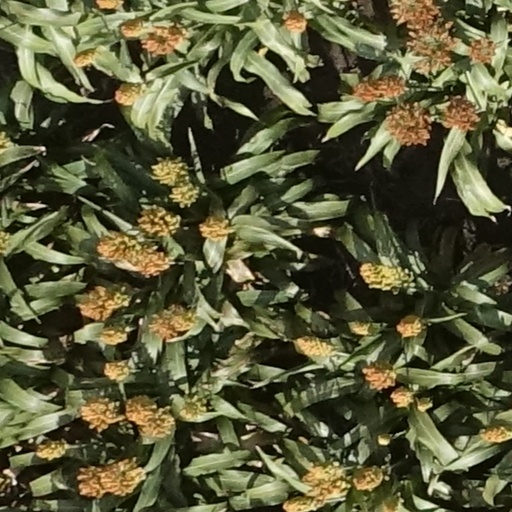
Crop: sorghum